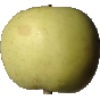
Label: Apple Golden 3